Swabian German

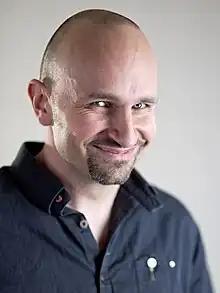
Dominik Kuhn (Dodokay) (2012)

The Baden-Württemberg Chamber of Commerce launched an advertising campaign with the slogan "Wir können alles. Außer Hochdeutsch." which means "We can [do] everything. Except [speak] Standard German" to boost Swabian pride for their dialect and industrial achievements. However, it failed to impress Northern Germans and neighboring Baden. Dominik Kuhn ("Dodokay") became famous in Germany with Swabian fandub videos, dubbing among others Barack Obama with German dialect vocals and revised text. In the German dubbing of the 2001 movie "Monsters Inc.", the Abominable Snowman, played by John Ratzenberger in the original English version and Walter von Hauff in the German version, speaks in the Swabian dialect.